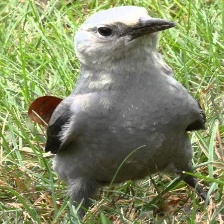
Species: CLARKS NUTCRACKER
Scientific name: NUCIFRAGA COLUMBIANA
ImageNet parent category: jay